Paris Observatory

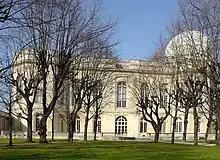
Paris Observatory

King Louis XIV purchased the land for his new observatory in March 1667. This provided a site for the activities of the Academy of Sciences near to the city of Paris. The original buildings was designed by Claude Perrault. A dome and terrace was added in 1847.